Frederick Ernest Osborne

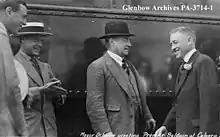
Mayor Fred Osborne greets Prime Minister of the United Kingdom Stanley Baldwin and Edward VIII Prince of Wales

Frederick Ernest Osborne was born on January 10, 1879, in Belleville, Ontario to Richard Osborne (English) and Sarah Anne (née Vickers). He was educated in Belleville and attended Ontario Business College. Osborne married Florence Curlette, of Belleville, Ontario, on September 21, 1901.